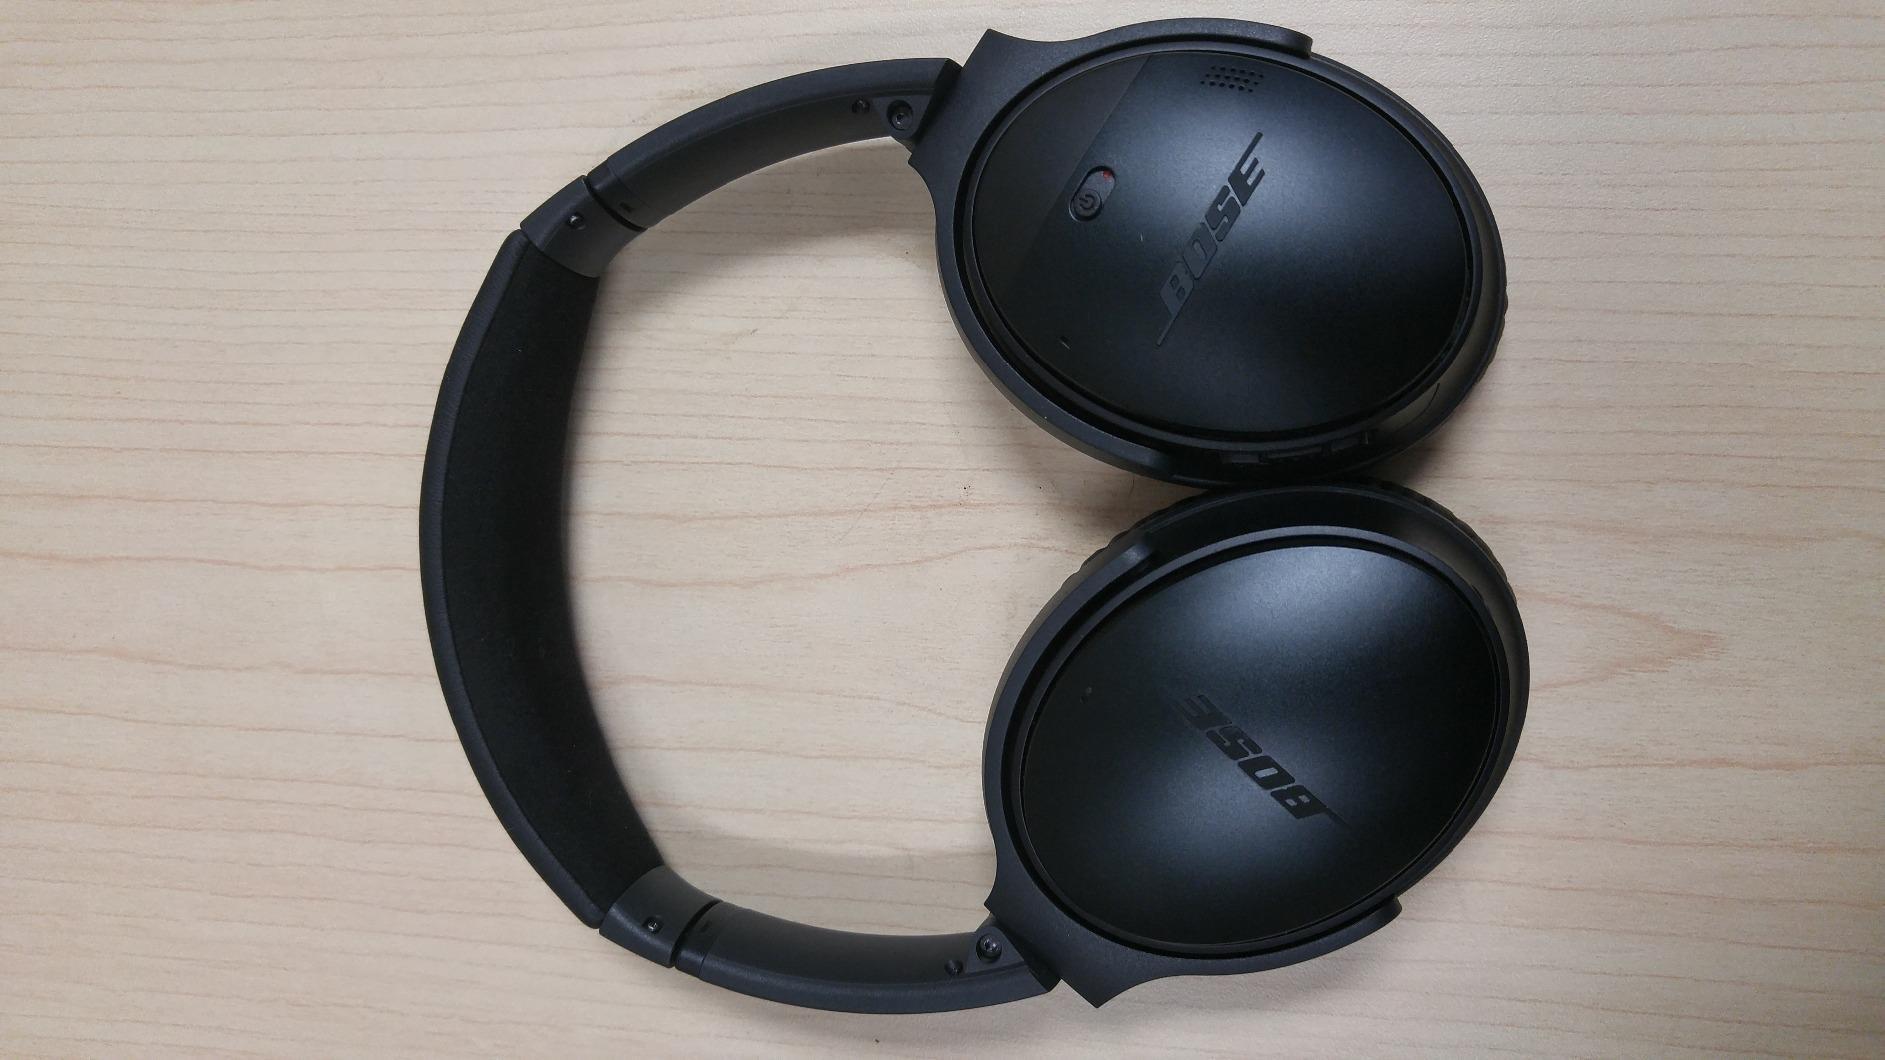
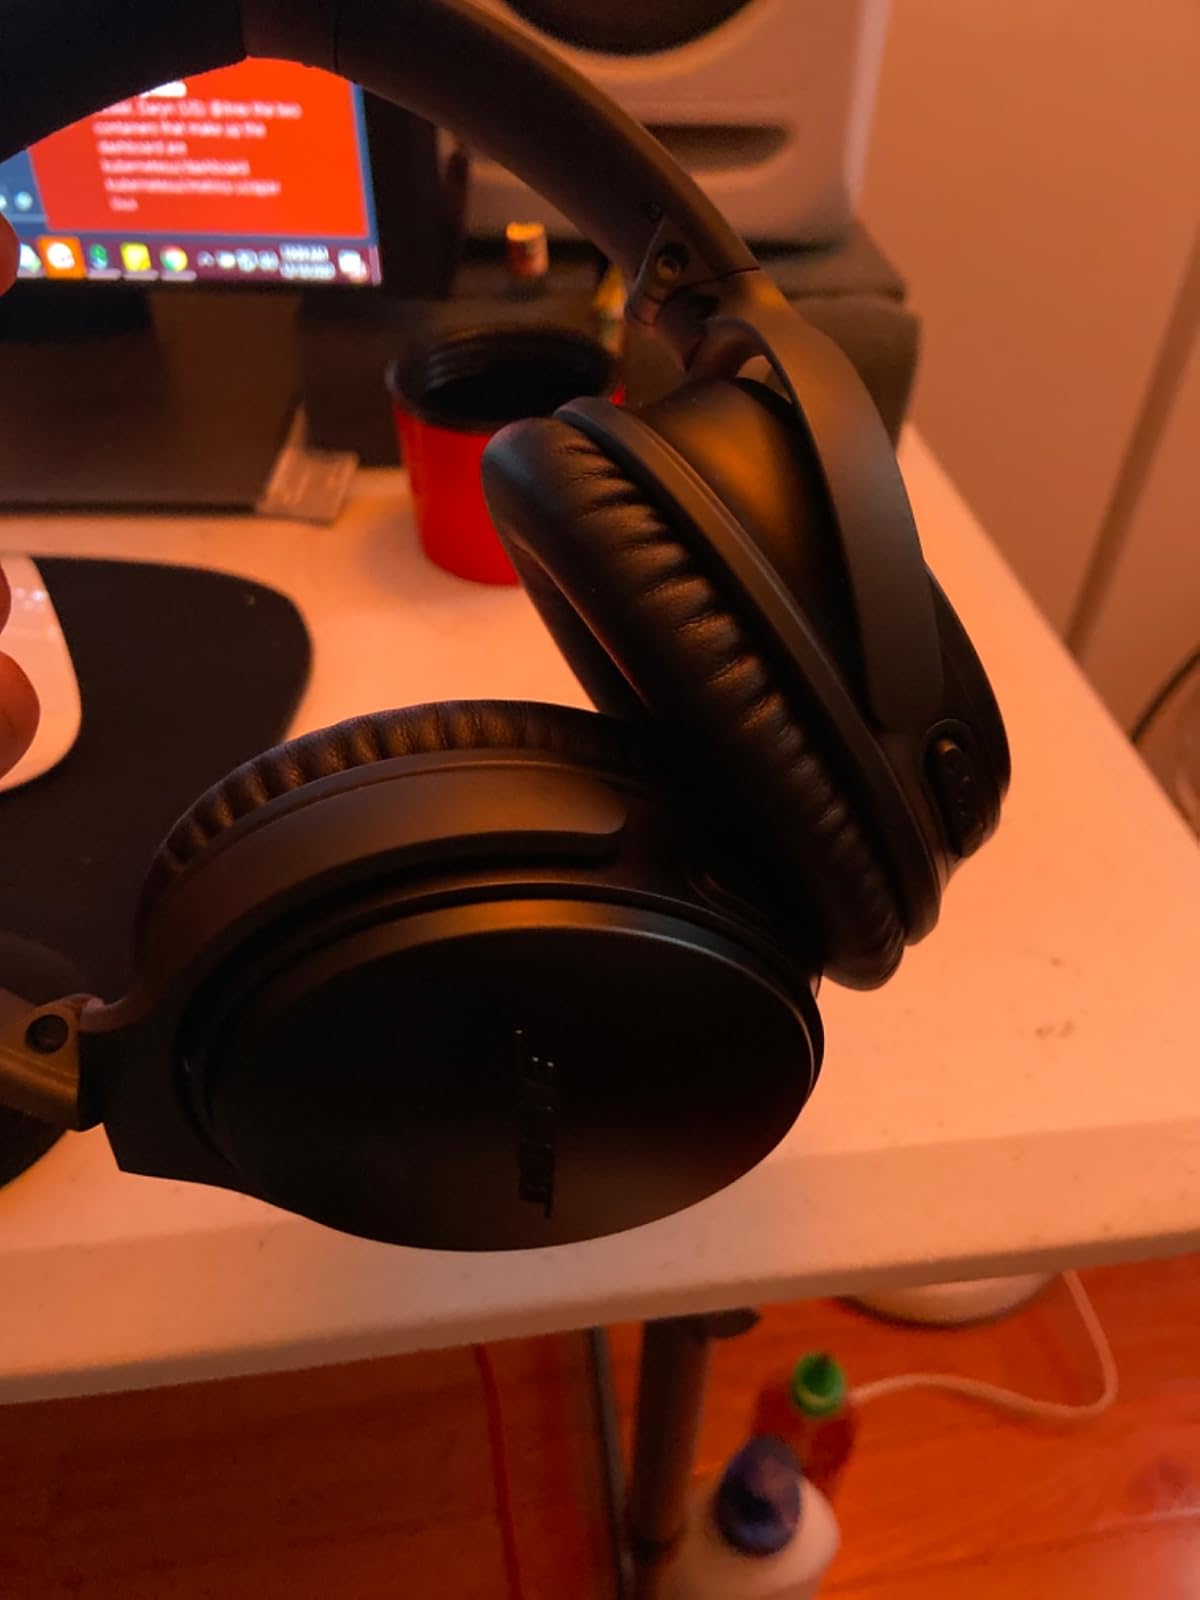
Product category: headphones
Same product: yes